Morzewo, Greater Poland Voivodeship

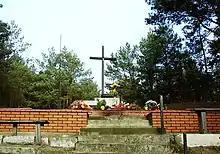
Memorial at the site of the German massacre of 41 Poles carried out in 1939

Morzewo was a private village of Polish nobility, administratively located in the Nakło County in the Kalisz Voivodeship in the Greater Poland Province of the Kingdom of Poland.